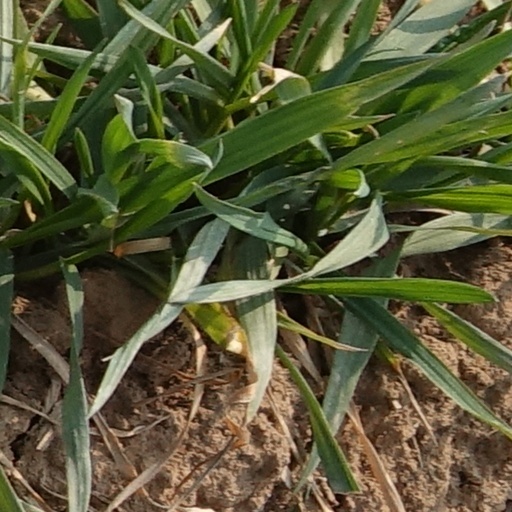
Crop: wheat